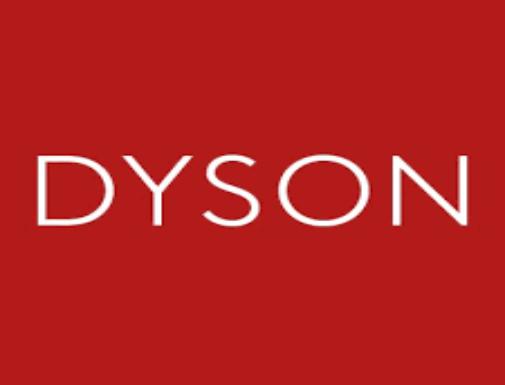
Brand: adyson
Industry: Clothes